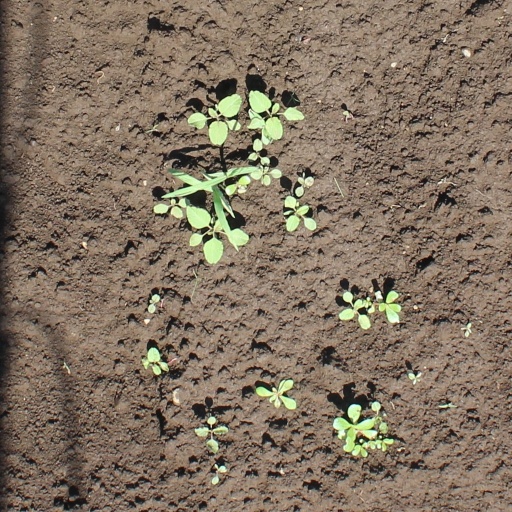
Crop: soybean